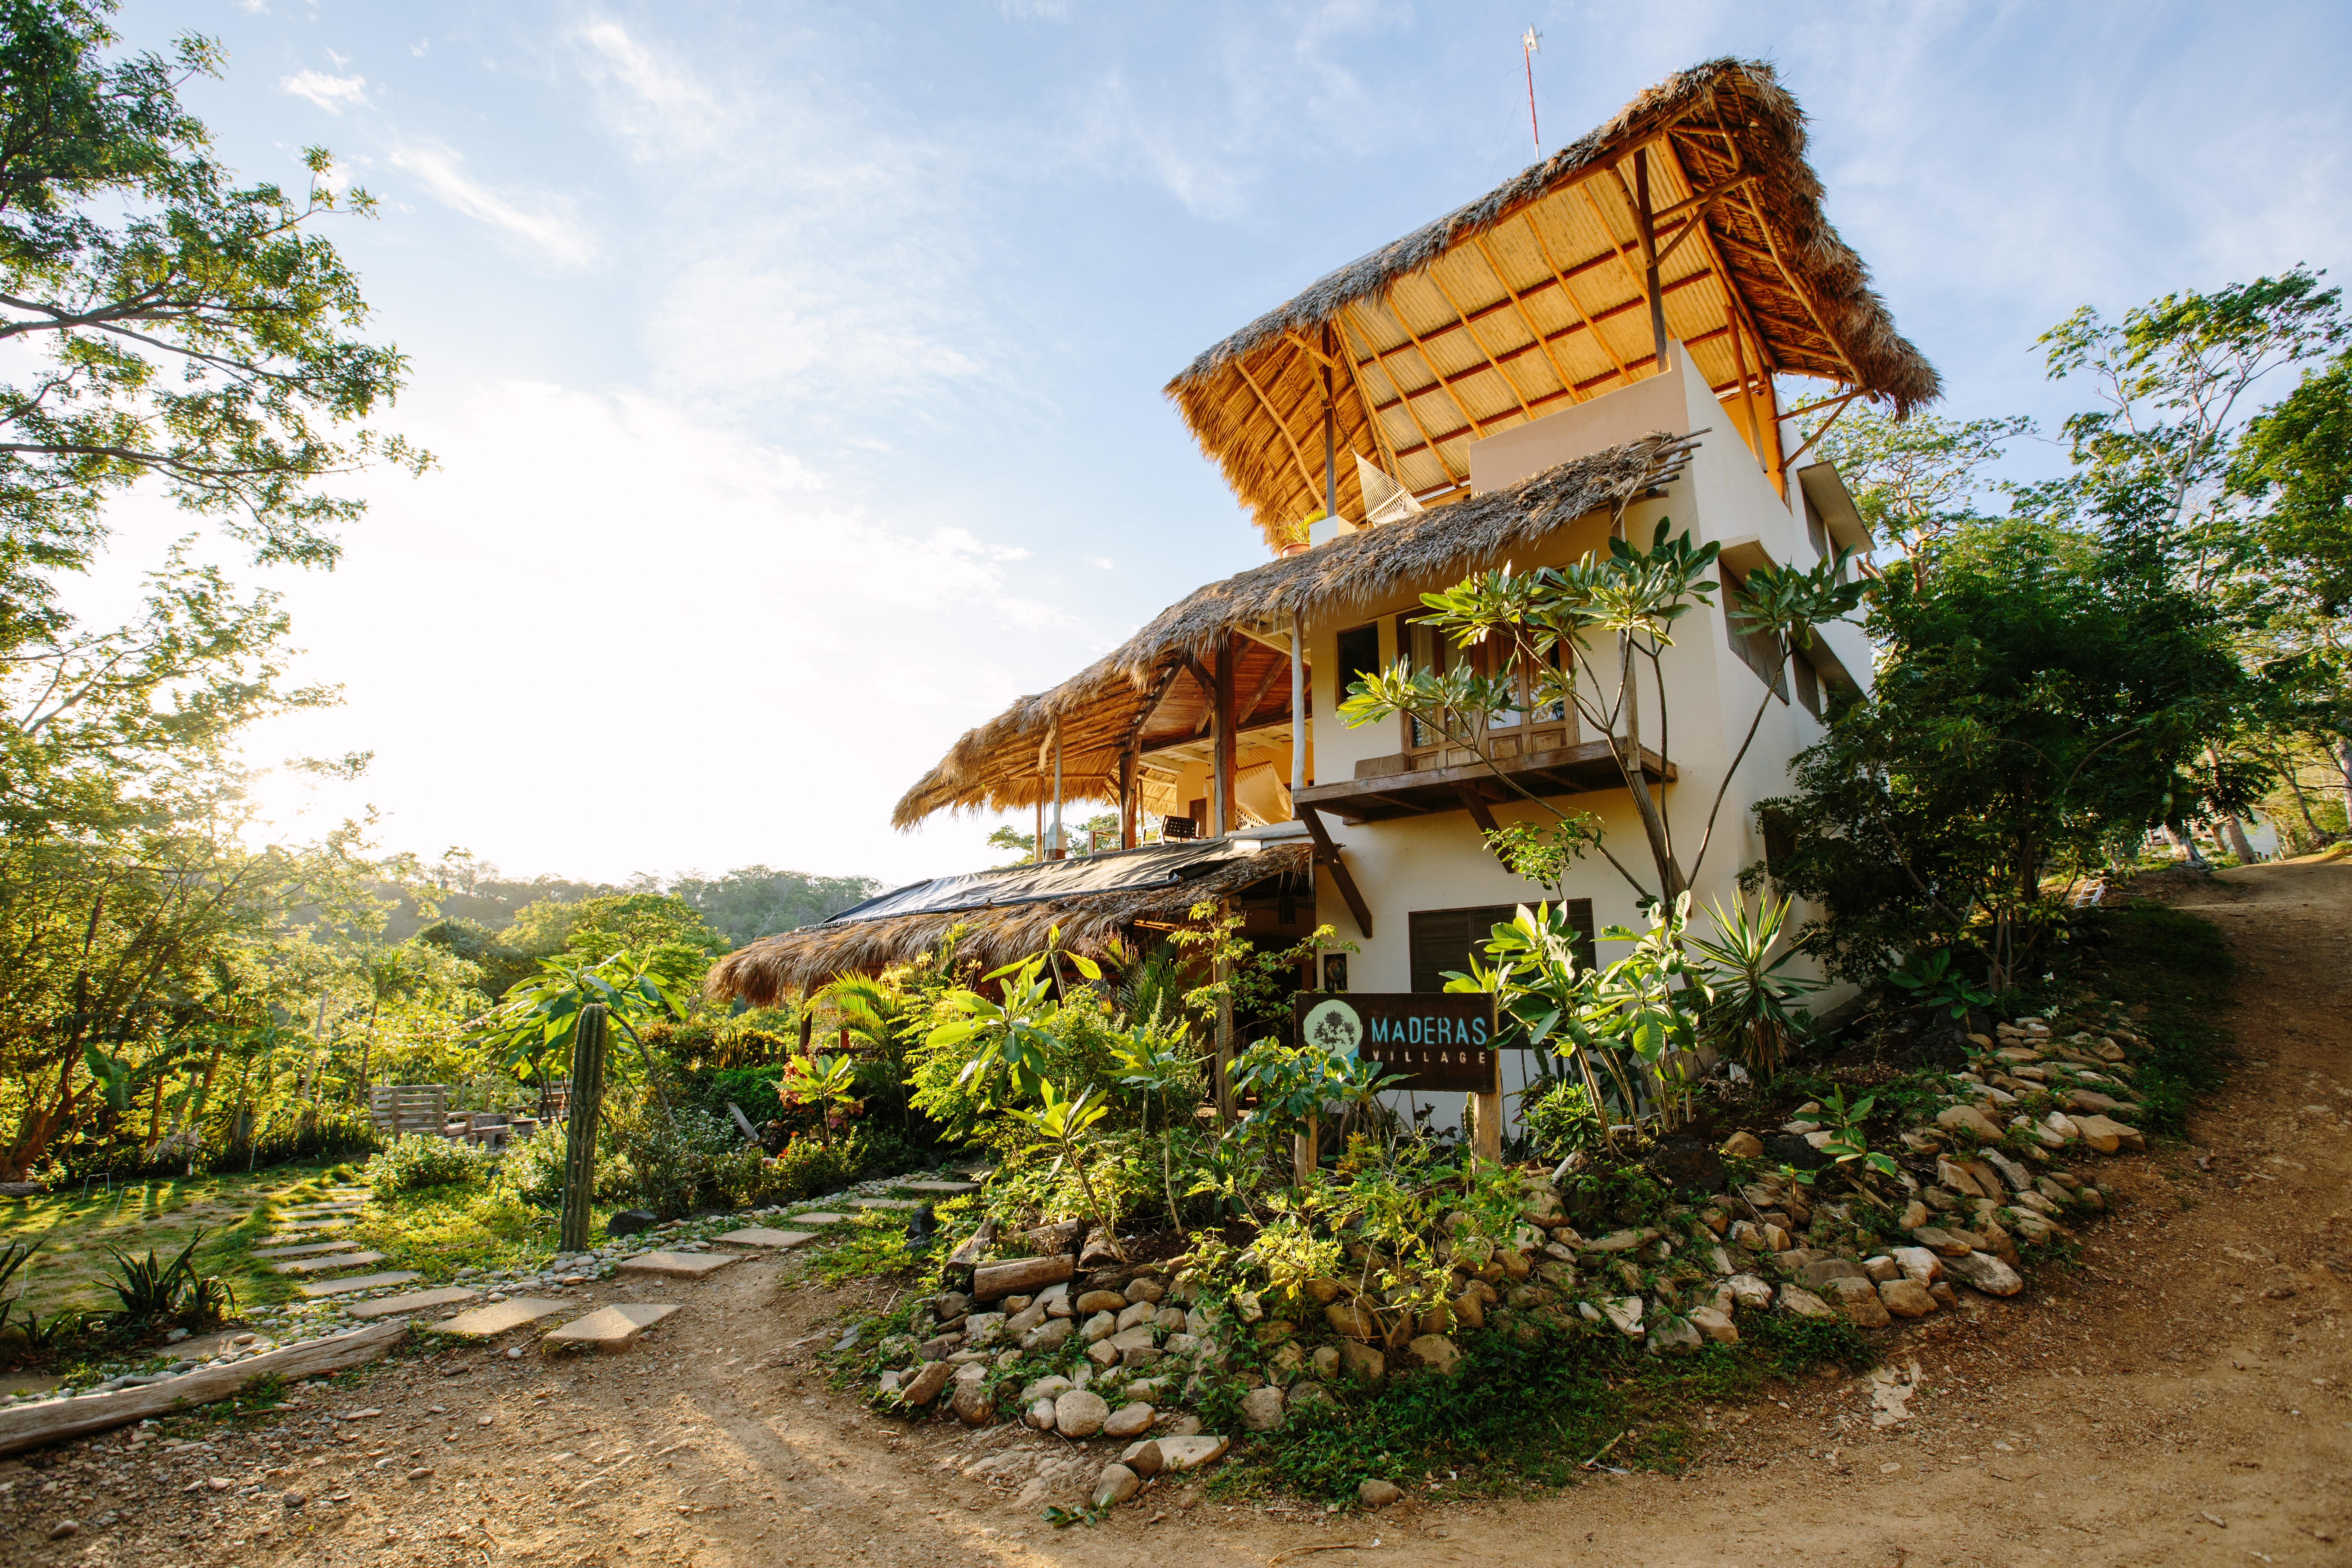
house, hut, village, jungle, resort, estate, rural area